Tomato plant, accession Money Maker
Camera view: bottom (45 deg); turntable rotation: 300 degrees
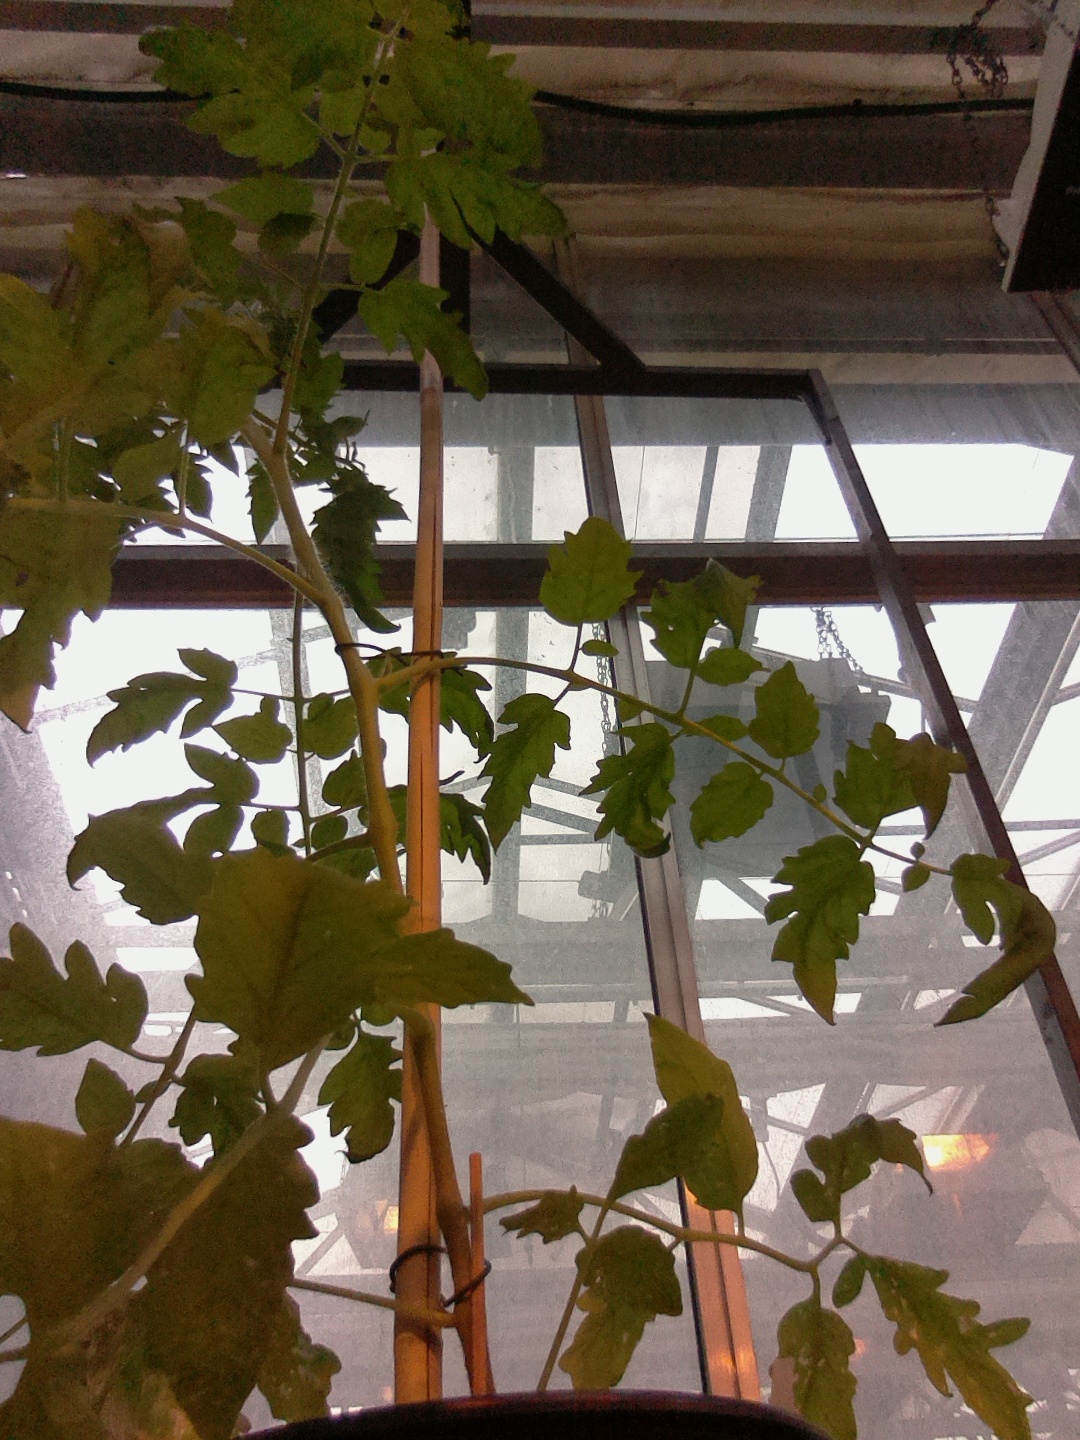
BBCH growth stage 55: 5 inflorescences visible